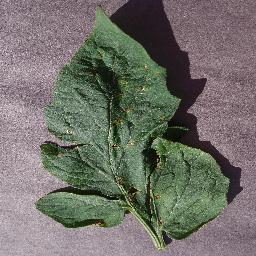
Label: Tomato___Target_Spot